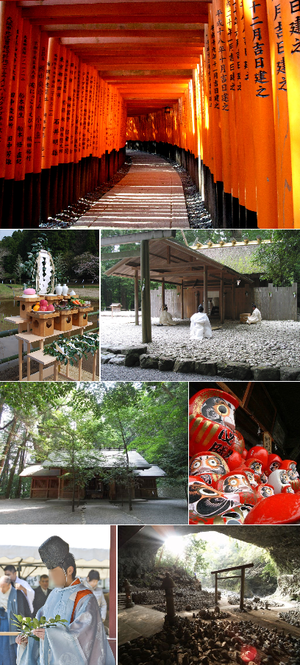
La culture japonaise plonge ses racines dans les cultures continentale chinoise et coréenne, avant de connaître une longue période d'isolement sous le shogunat Tokugawa, jusqu’à l'arrivée des « bateaux noirs » et l'ère Meiji. De ces emprunts variés résulte une culture très différenciée des autres cultures asiatiques et dont l'écho résonne encore dans le Japon contemporain.
Le shinto ou shintoïsme est un ensemble de croyances datant de l'histoire ancienne du Japon, parfois reconnues comme religion. Elle mélange des éléments polythéistes et animistes. Il s'agit de la plus ancienne religion connue du Japon ; elle est particulièrement liée à sa mythologie. Le terme « shintō », lecture sino-japonaise, ou kami no michi, est apparu pour différencier cette vieille religion du bouddhisme « importé » de Chine au Japon au VIᵉ siècle. Ses pratiquants seraient aujourd'hui plus de 90 millions au Japon.